Tansu

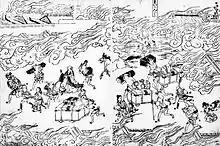
Edo citizens trying to escape advancing flames with their chests on wheels during the Great Fire of Meireki in 1657. Woodblock print taken from the Musashi Abumi published in 1661.

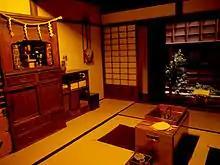
Merchant's house from the Edo to Meiji periods

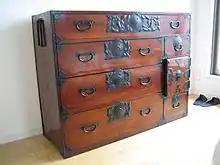
for kimono with zelkova wood; note the elaborate ironwork, handles on side for transportation, and lockable compartment.

During the Edo period (1603–1867), the type of a person owned and used was largely determined by social class.